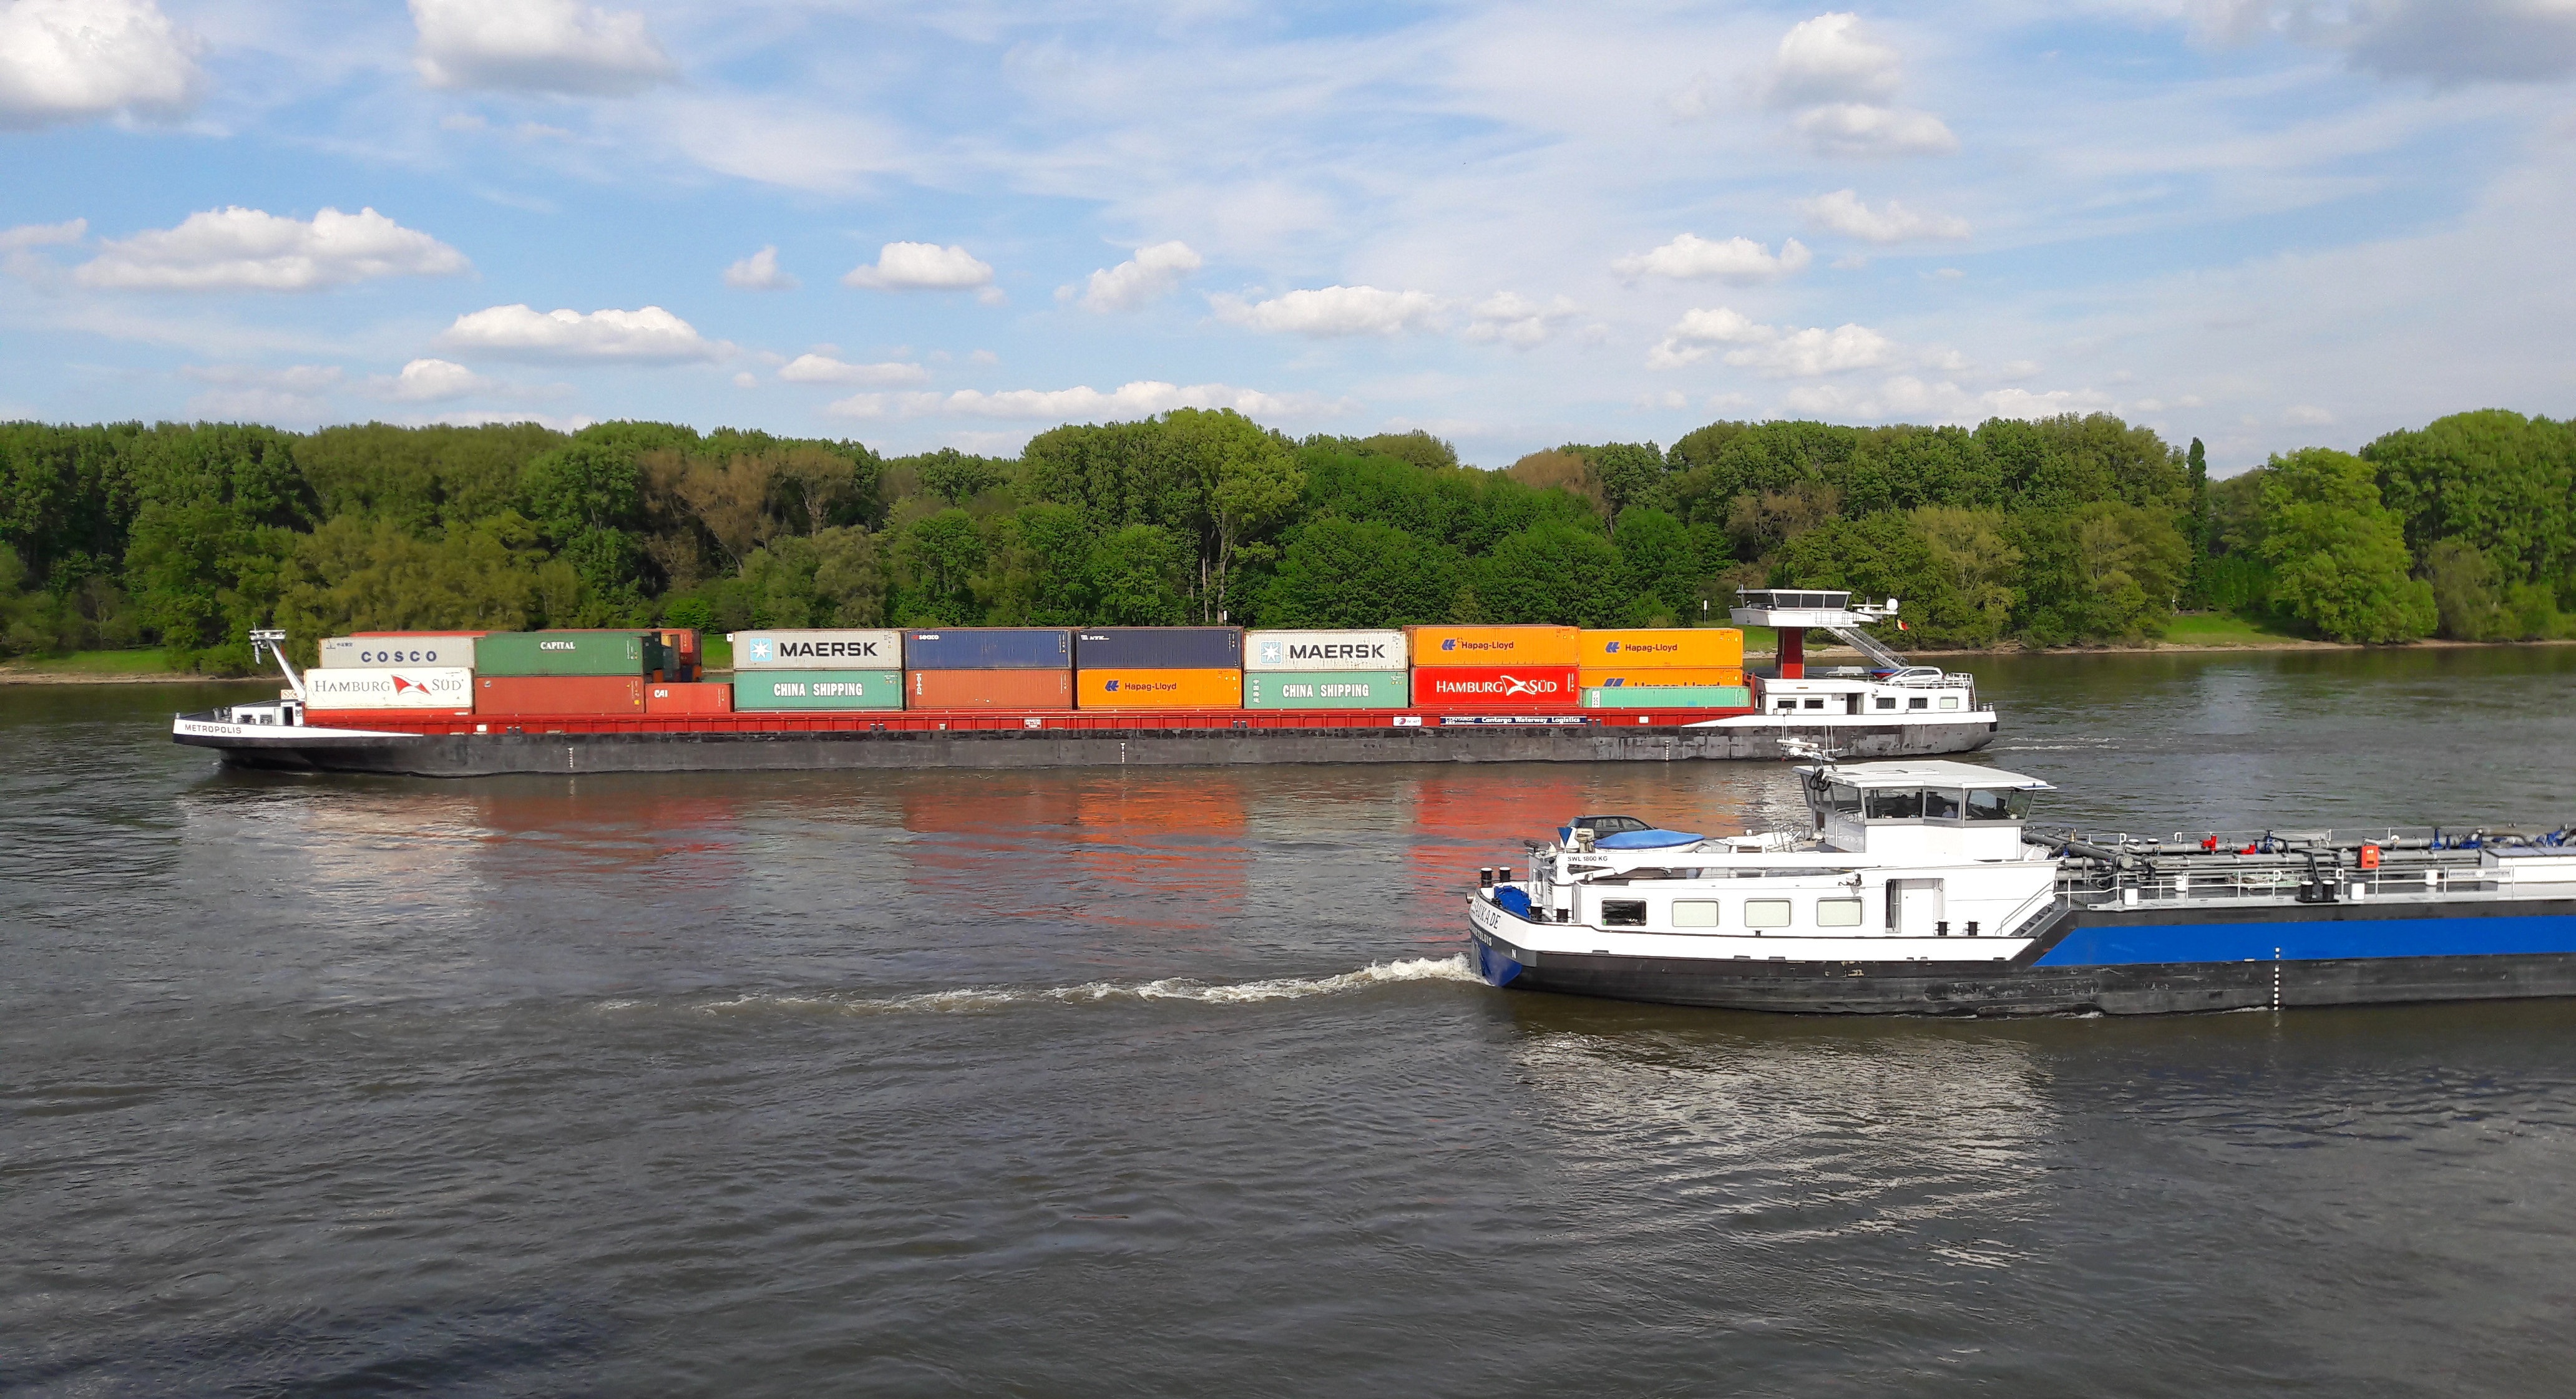
sea, water, nature, boat, river, ship, transport, vehicle, harbor, cargo ship, waterway, ferry, container, boating, channel, shipping, tugboat, watercraft, rhine, bonn, barge, siebengebirge, rhine river, passenger ship, freight transport